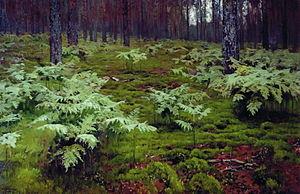
Automne doré est un tableau paysager du peintre russe Isaac Levitan, réalisé en 1895. Il fait partie des collections de la Galerie Tretiakov. Ses dimensions sont de 82 × 126 cm.